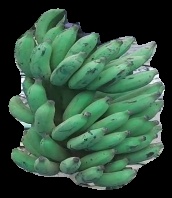
Variety: elakki-bale
Grade: grade3